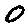
Label: 0